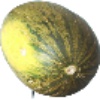
Label: Melon Piel de Sapo 1